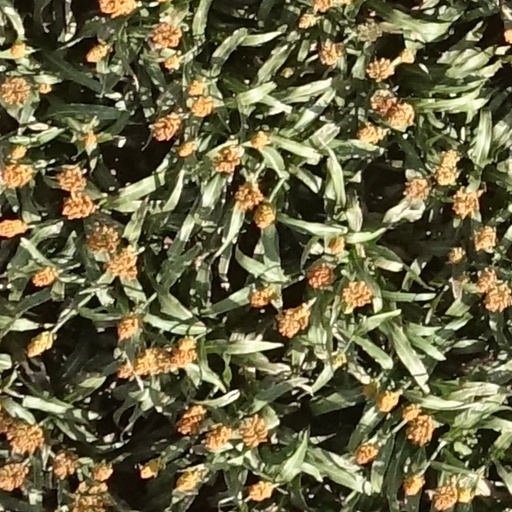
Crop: sorghum